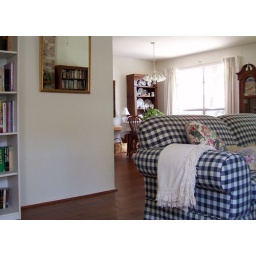
Long wall and white bookcases on the left as you enter the house. Dining area in the far corner.